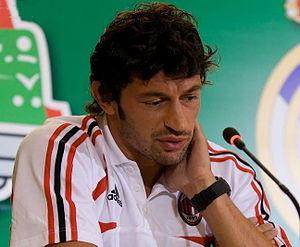
Kakhaber « Kakha » Kaladze, né le 27 février 1978 à Samtredia, est un footballeur géorgien, devenu homme politique. Il jouait au poste de défenseur.